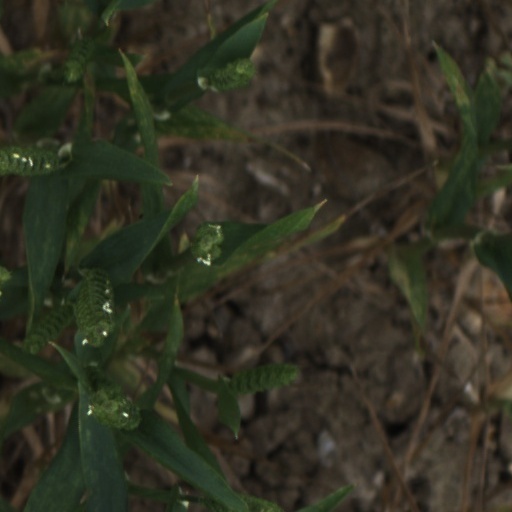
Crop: wheat